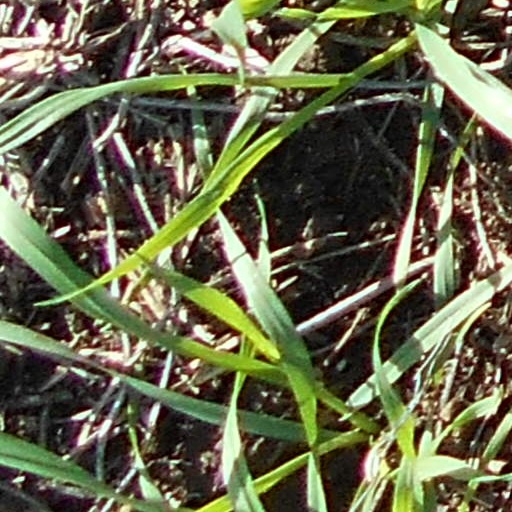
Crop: wheat